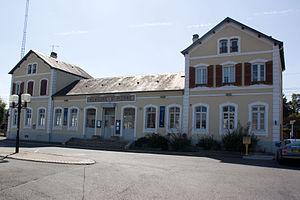
La gare de Nemours - Saint-Pierre est une gare ferroviaire française de la ligne de Moret - Veneux-les-Sablons à Lyon-Perrache, située dans la commune de Saint-Pierre-lès-Nemours, près de Nemours.